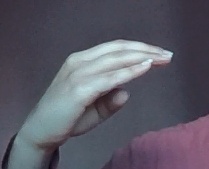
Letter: jeem